Sahara

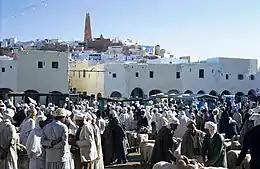
Market on the main square of Ghardaïa (1971)

An urban civilization, the Garamantes, arose around 500 BCE in the Sahara, in a valley that is now called the Wadi al-Ajal in Fezzan, Libya. The Garamantes built a prosperous empire in the heart of the desert. The Garamantes achieved this development by digging tunnels far into the mountains flanking the valley to tap fossil water and bring it to their fields. The Garamantes grew populous and strong, conquering their neighbors, and capturing and enslaving many individuals who were forced to work by extending the tunnels. The ancient Greeks and the Romans knew of the Garamantes and regarded them as uncivilized nomads. However, they traded with them, and a Roman bath has been found in the Garamantes' capital of Garama. Archaeologists have found eight major towns and many other important settlements in the Garamantes' territory. The Garamantes' civilization eventually collapsed after they had depleted available water in the aquifers and could no longer sustain the effort to extend the tunnels further into the mountains.